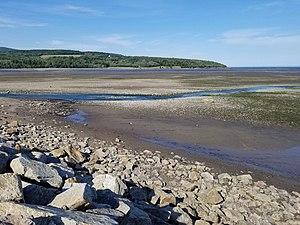
Baie à marée basse à l'embouchure de la rivière Malbaie, à La Malbaie. Cette baie reçoit aussi les eaux de la rivière Mailloux (rive Ouest) et du ruisseau de la Côte à Pontage (côté Est).
La rivière Malbaie est une rivière du Québec prenant sa source dans la réserve faunique des Laurentides au nord de Québec et qui se jette dans le Saint-Laurent à La Malbaie.